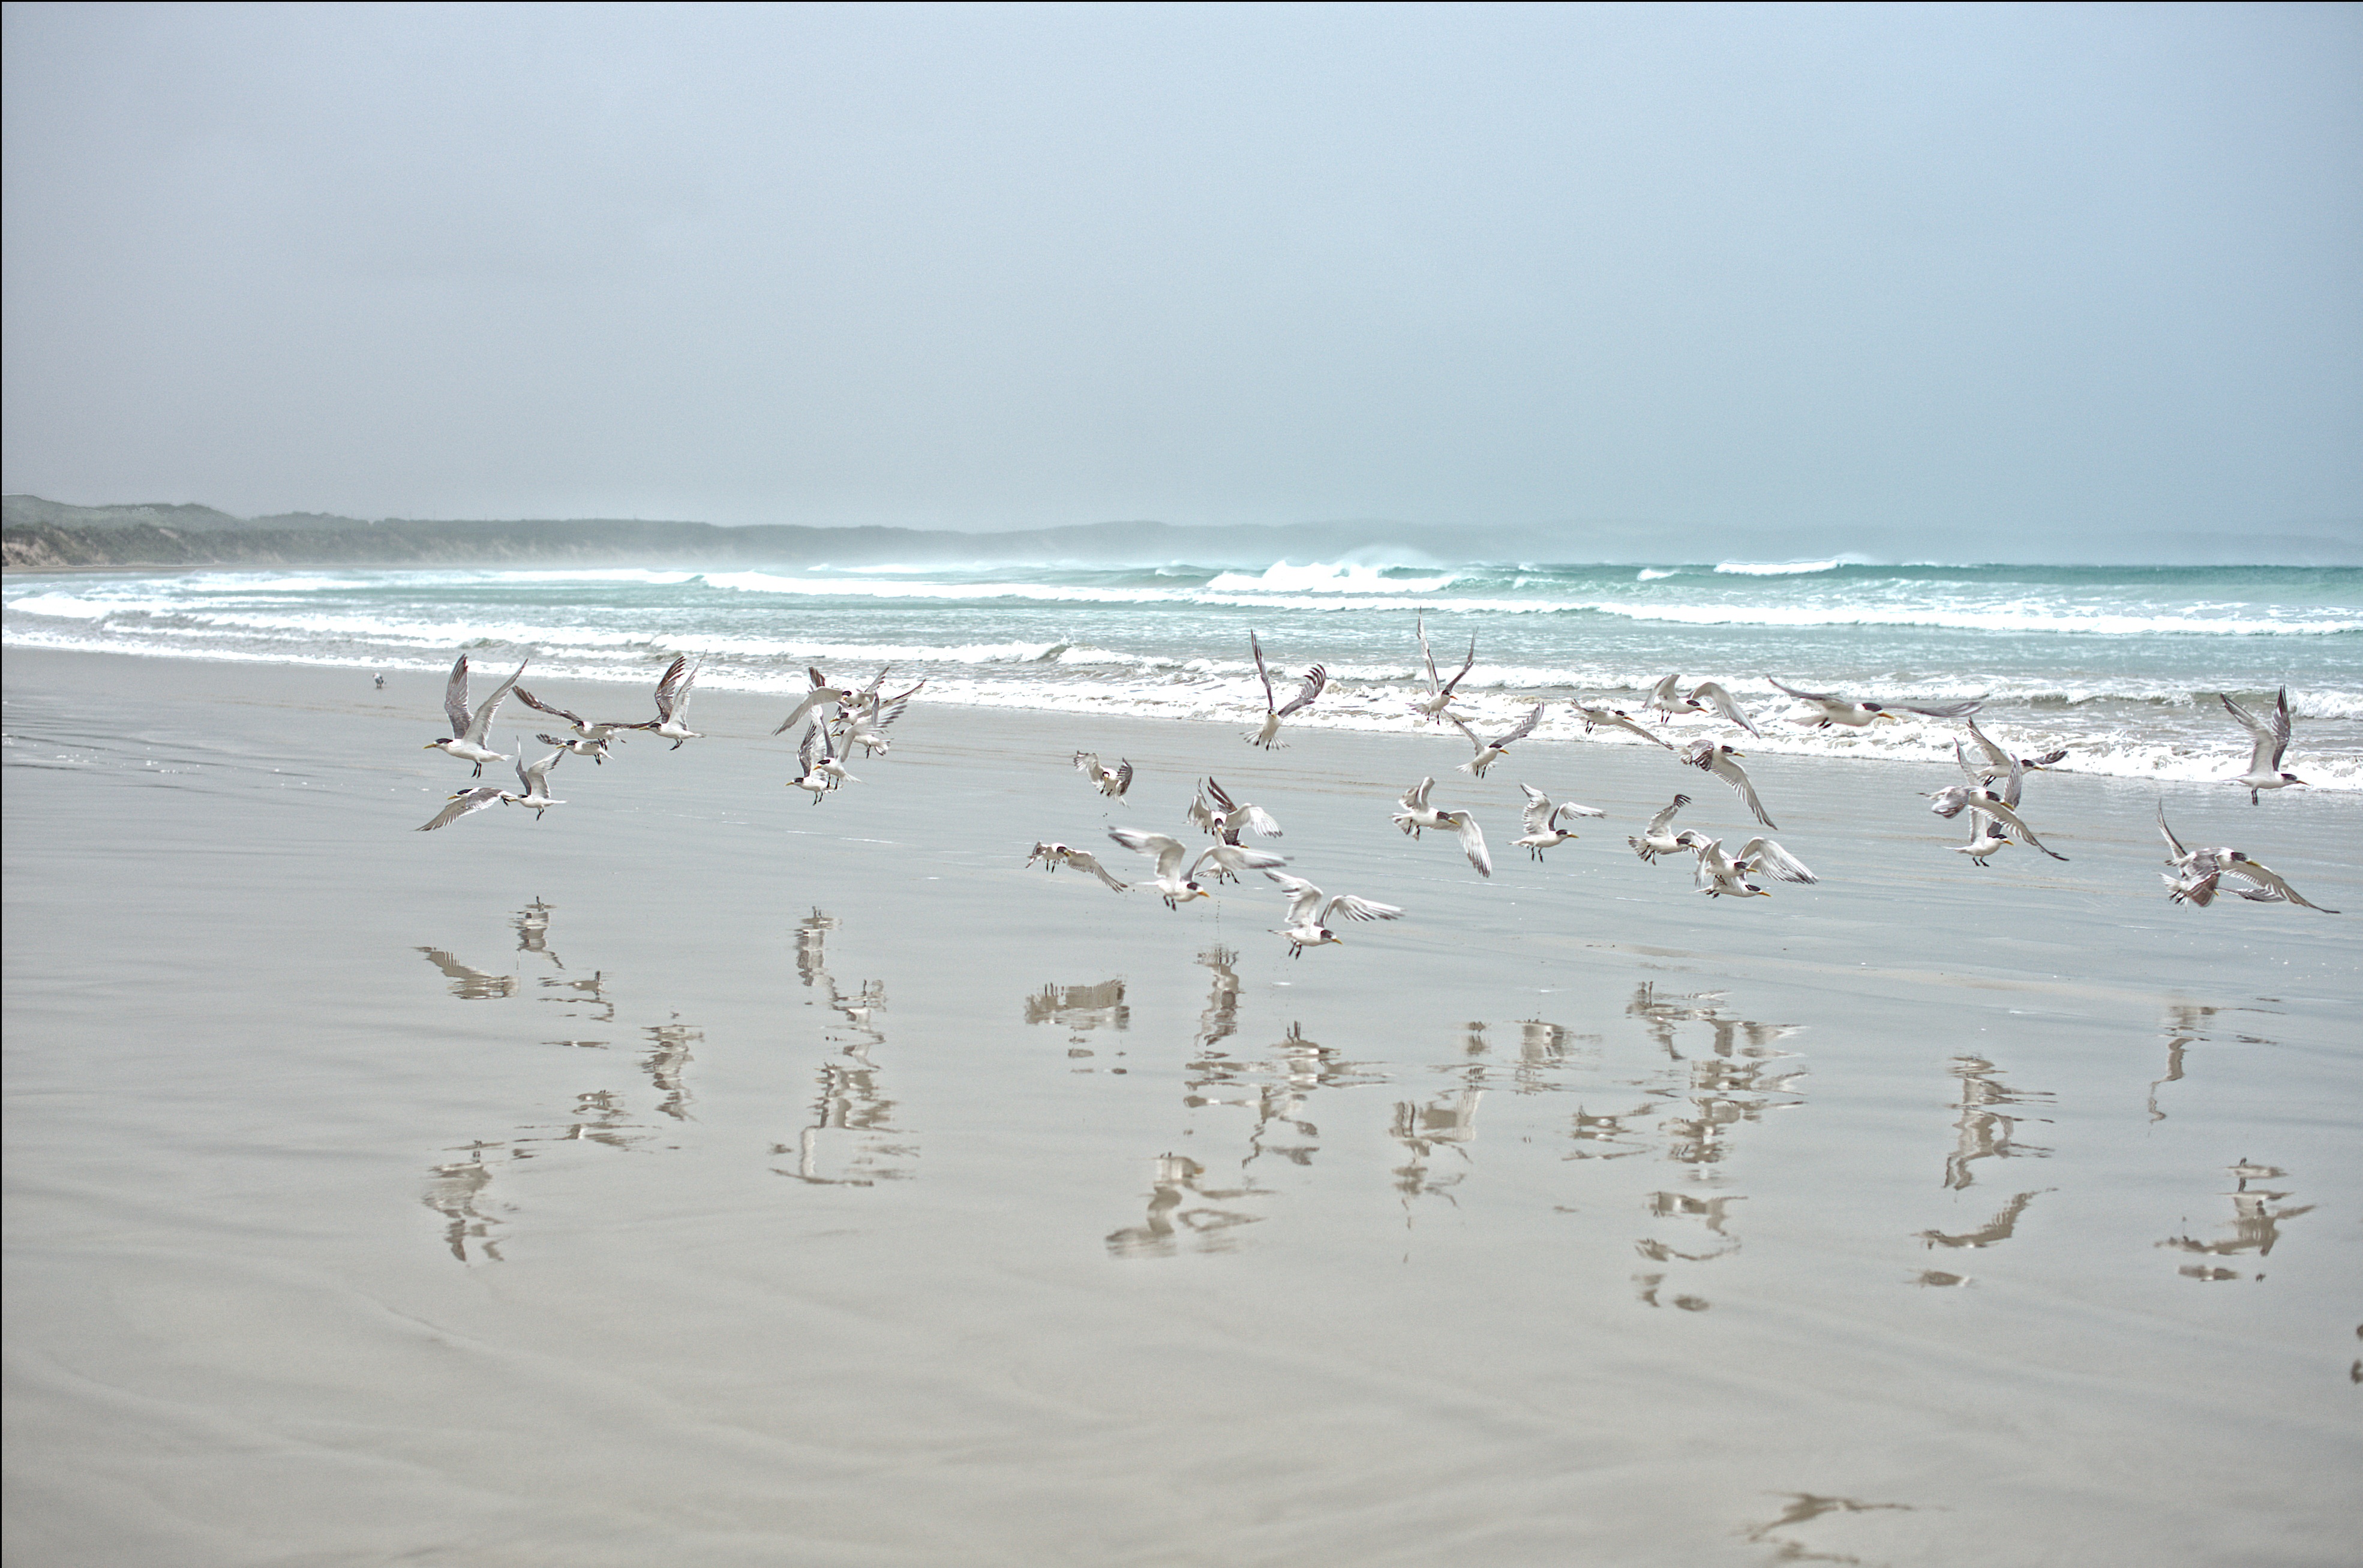
beach, sea, coast, water, sand, ocean, bird, shore, wave, seabird, reflection, material, mudflat